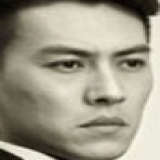
diễn viên Cận Đông